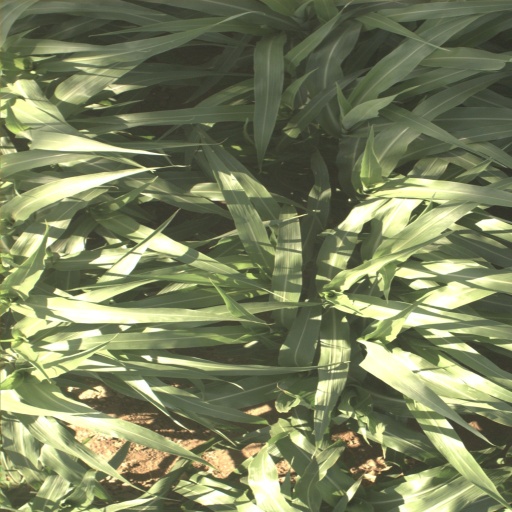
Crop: sorghum